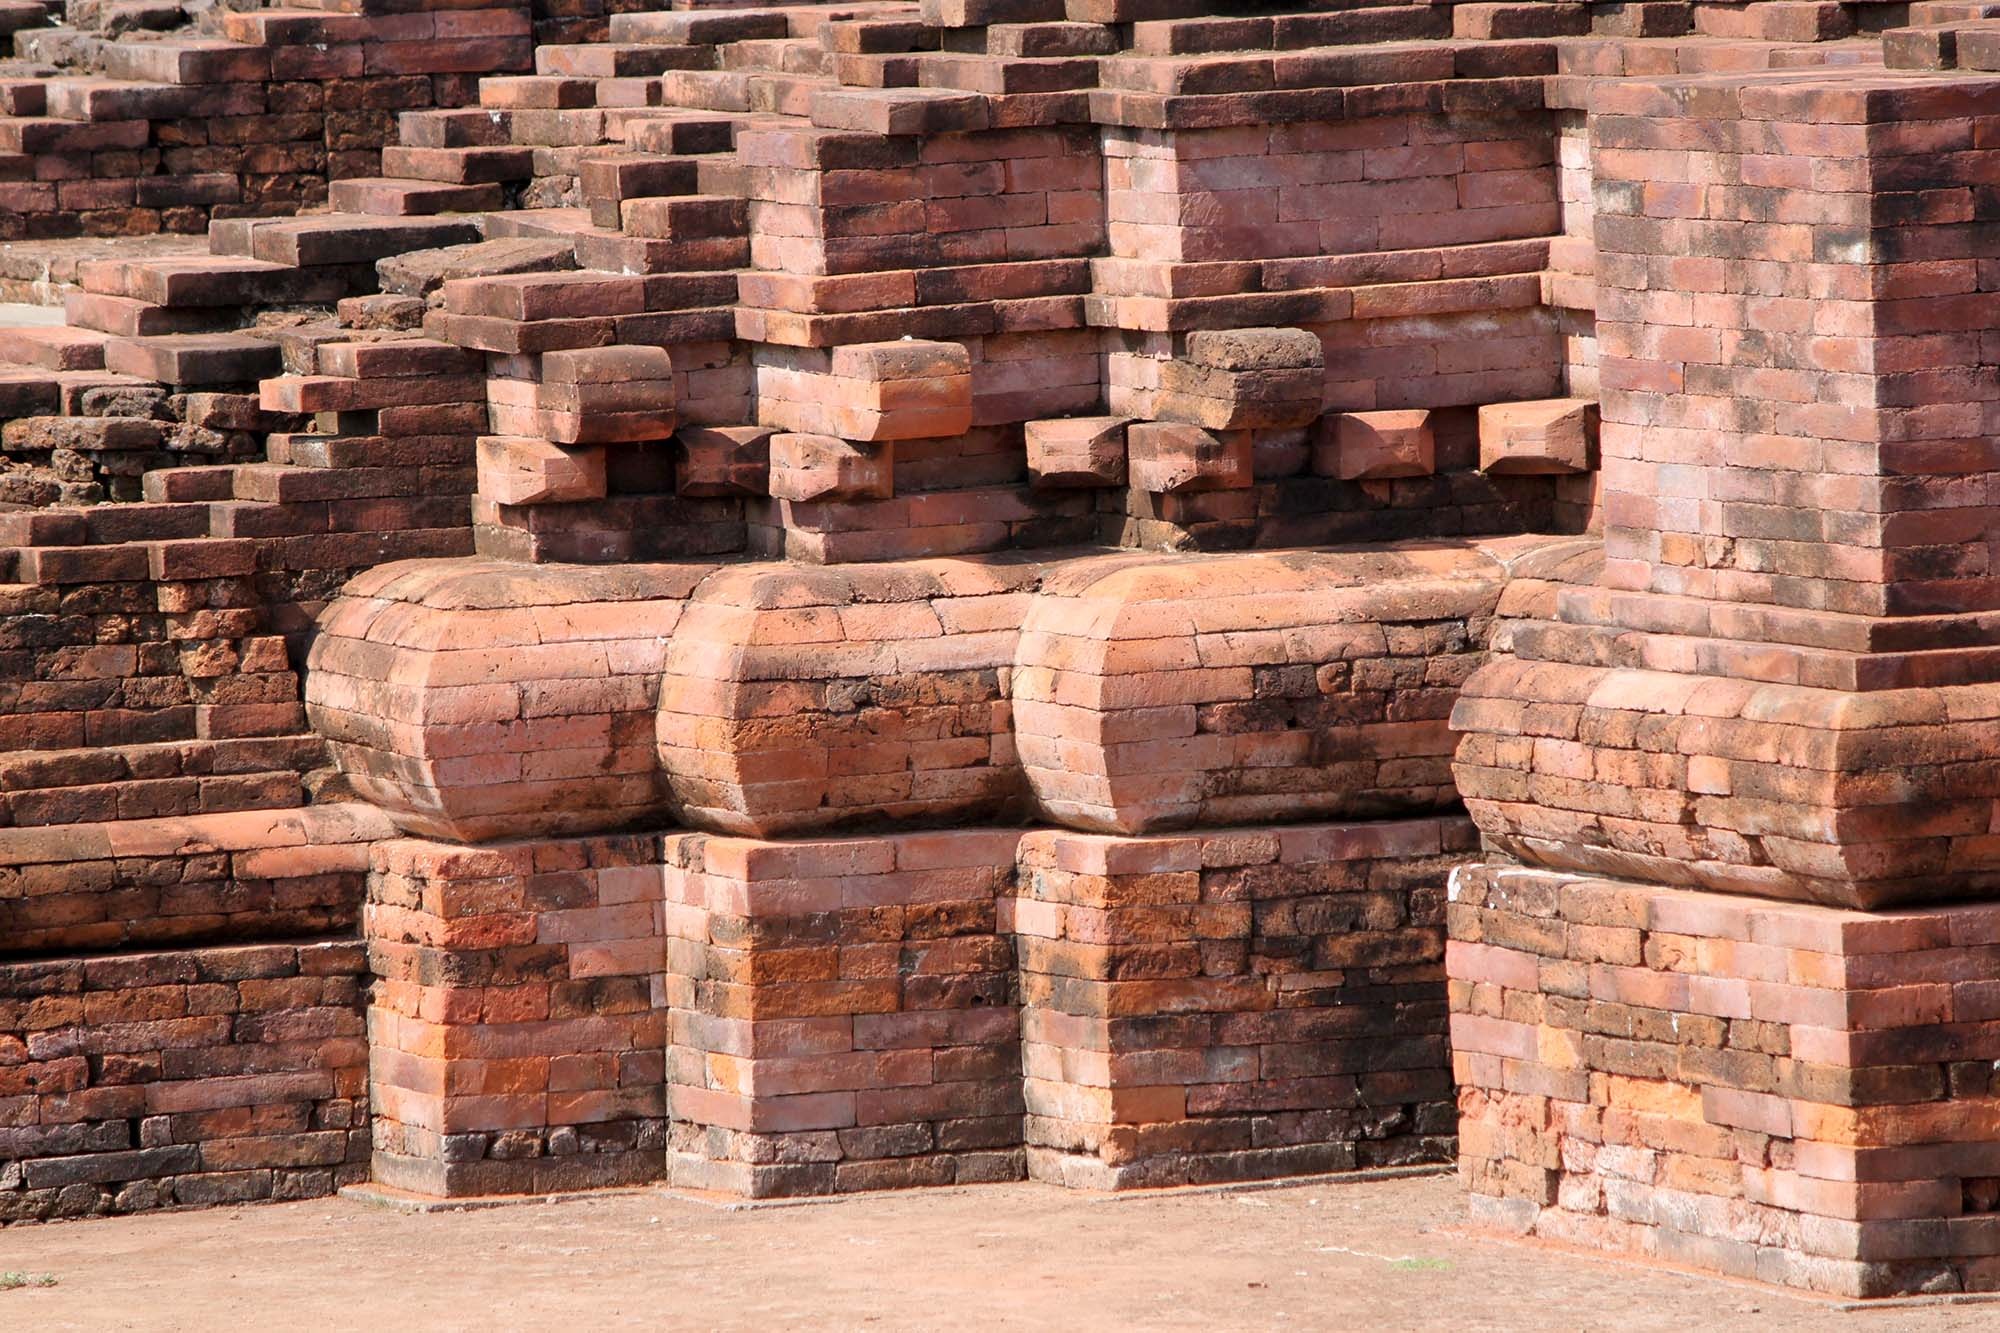
rock, structure, wood, wall, column, stone wall, brick, lumber, material, heritage, indonesia, brickwork, candi, ancient history, najip, budhist temple, karawang